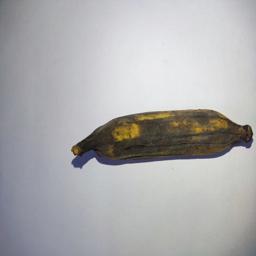
Ripeness: Overripe